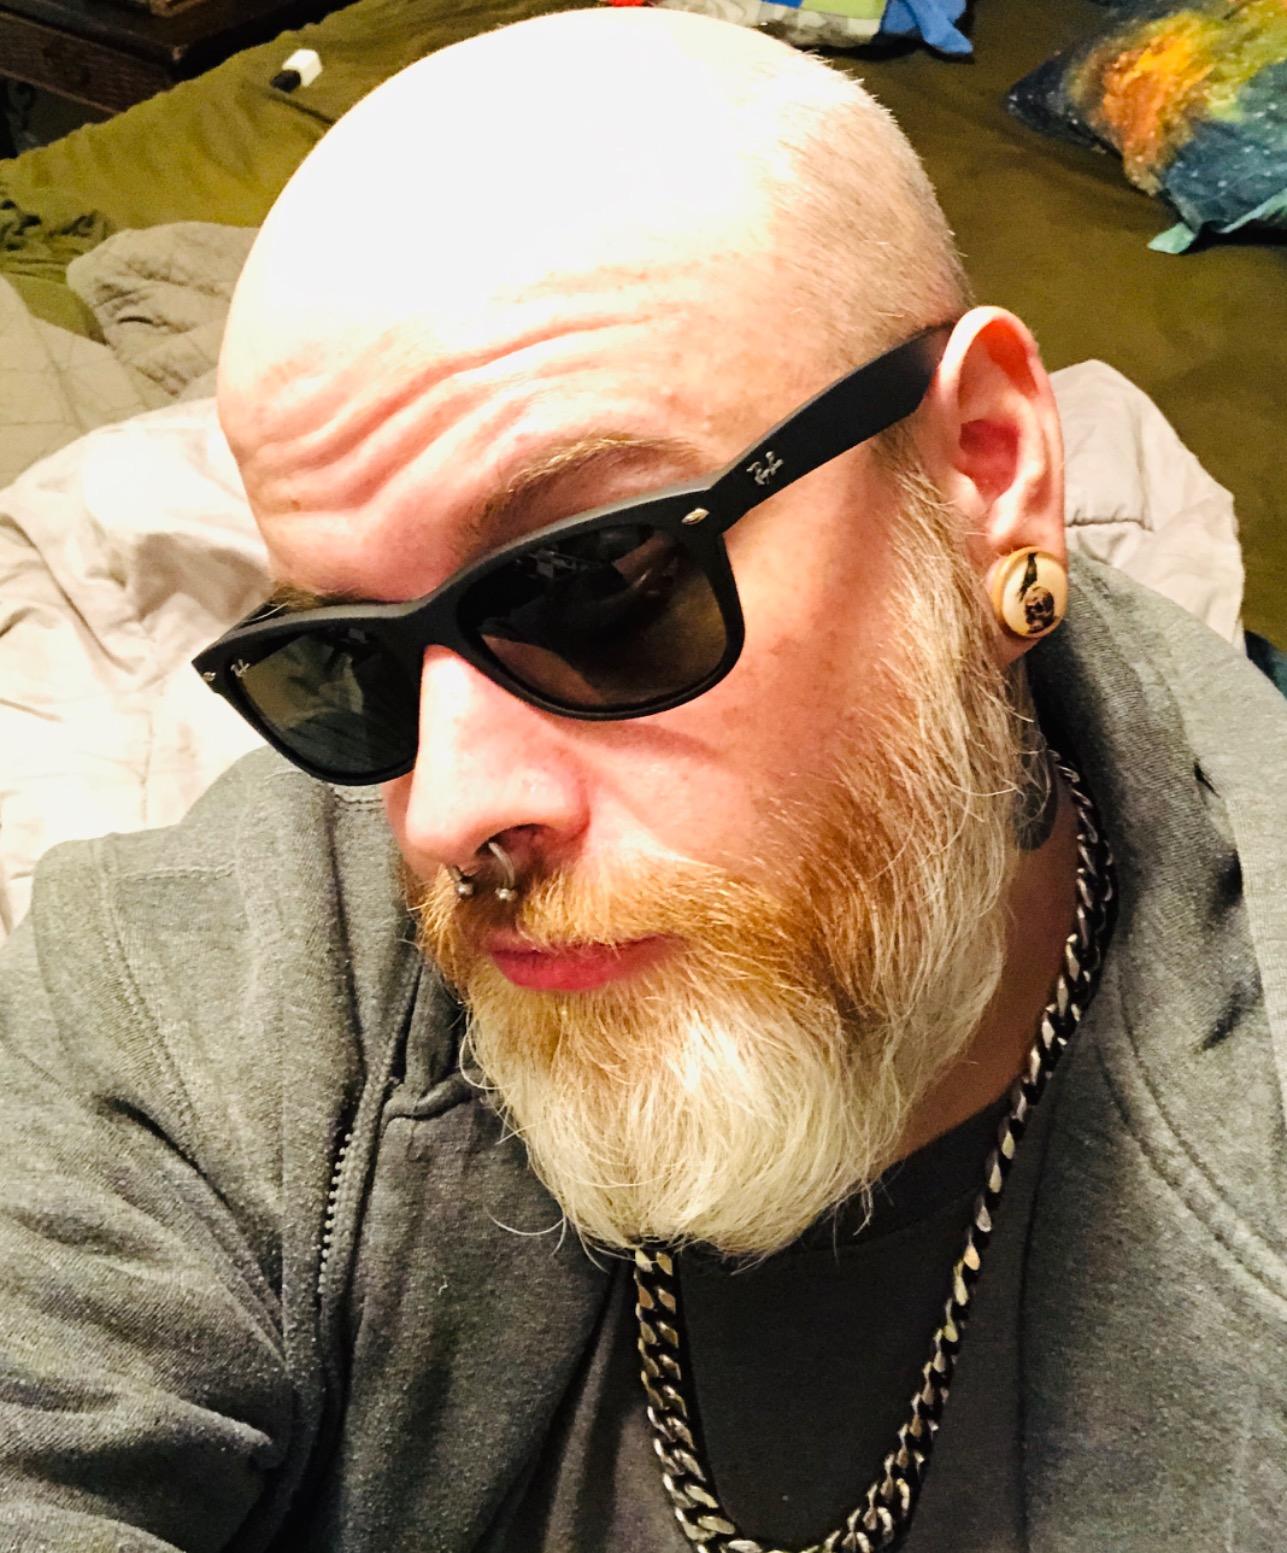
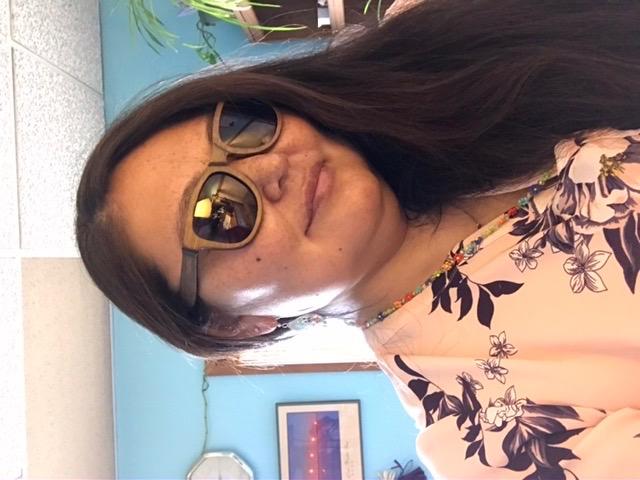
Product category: accessories_sunglasses
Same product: no